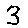
Label: 3